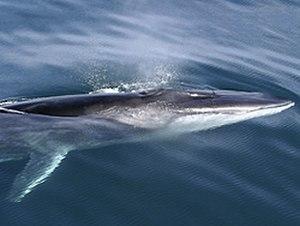
Voici une liste de diverses espèces animales classées par le nombre de neurones constituant l'ensemble de leur système nerveux. Ces chiffres sont des estimations calculées en multipliant la densité des neurones chez un animal particulier par le volume moyen du cerveau de l'animal. Le ver nématode Caenorhabditis elegans est la seule espèce citée pour laquelle le nombre de neurones a pu être compté.
"La pratique de la chasse à la baleine en Islande n'est pas documentée dans les sagas, mais elle daterait du XIIᵉ siècle. Il est possible que les cadavres de cétacés échoués aient d'abord été exploités, puis que ces animaux aient été chassés à partir d'embarcations à l'aide de harpons, les carcasses dérivant ensuite vers la côte où l'on en récupérait la viande. La relation des Islandais à cette chasse se traduit notamment par le mot islandais hvalreki qui signifie à la fois ""baleine échouée"" et ""jackpot"". Les cétacés ont commencé à être recensés par des auteurs s'intéressant à la nature à partir du XIIIᵉ siècle.
La pêche en Islande est une activité économique importante pour l'Islande dont le secteur primaire représente 8 % du PIB et 60 % des exportations.